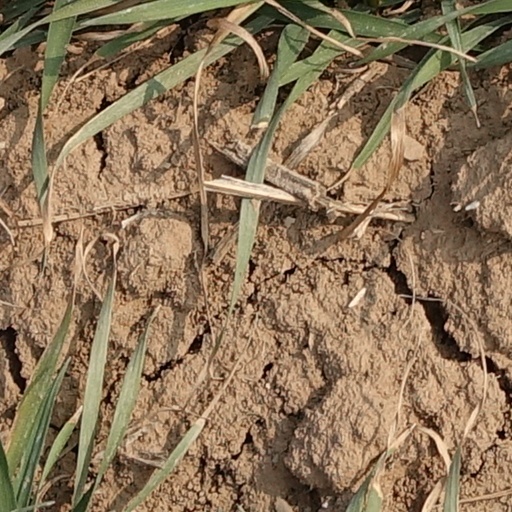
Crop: wheat